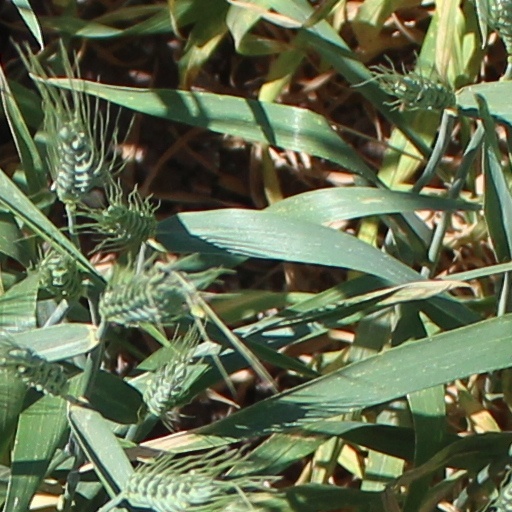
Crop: wheat